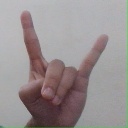
अक्षर: श